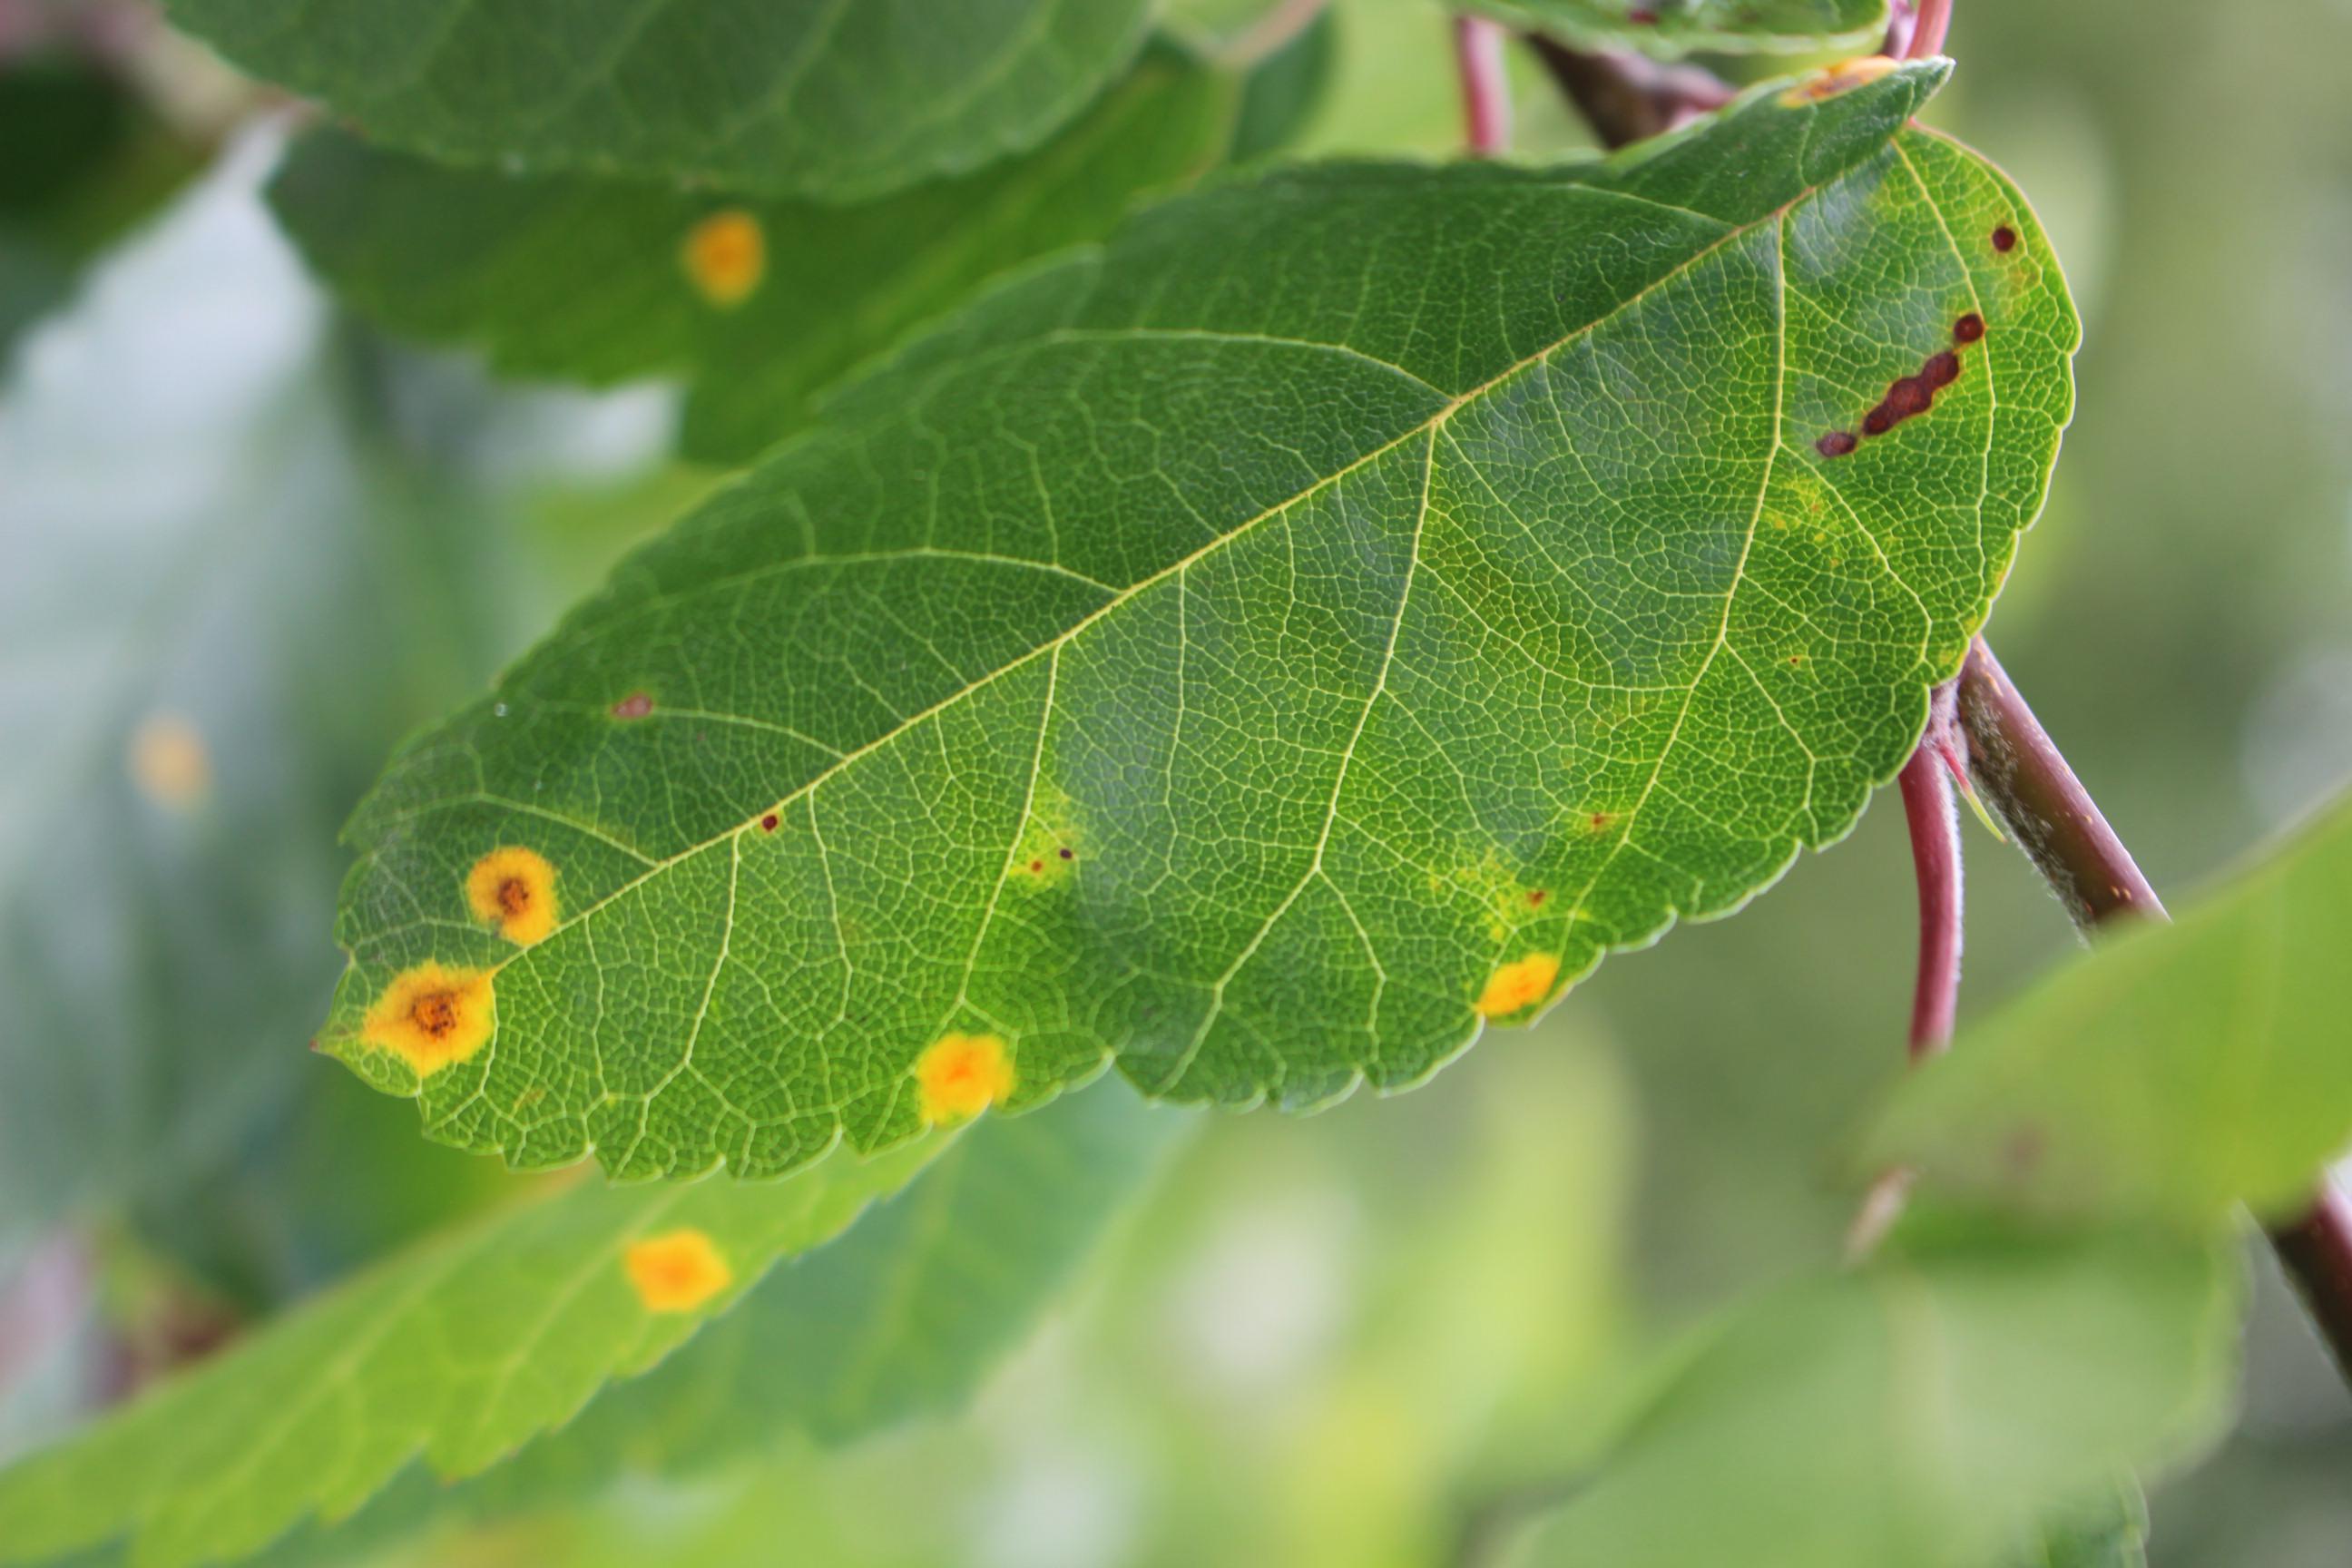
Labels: rust